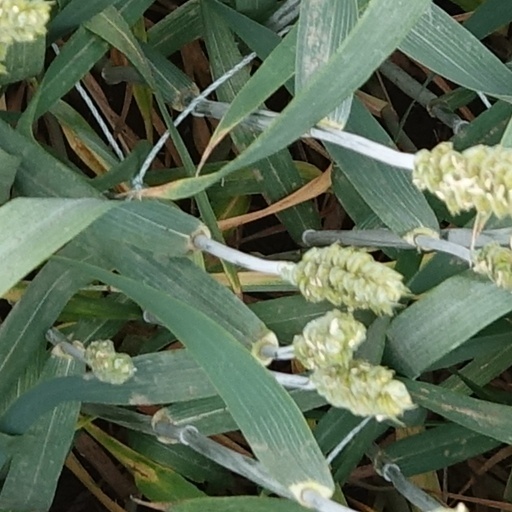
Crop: wheat